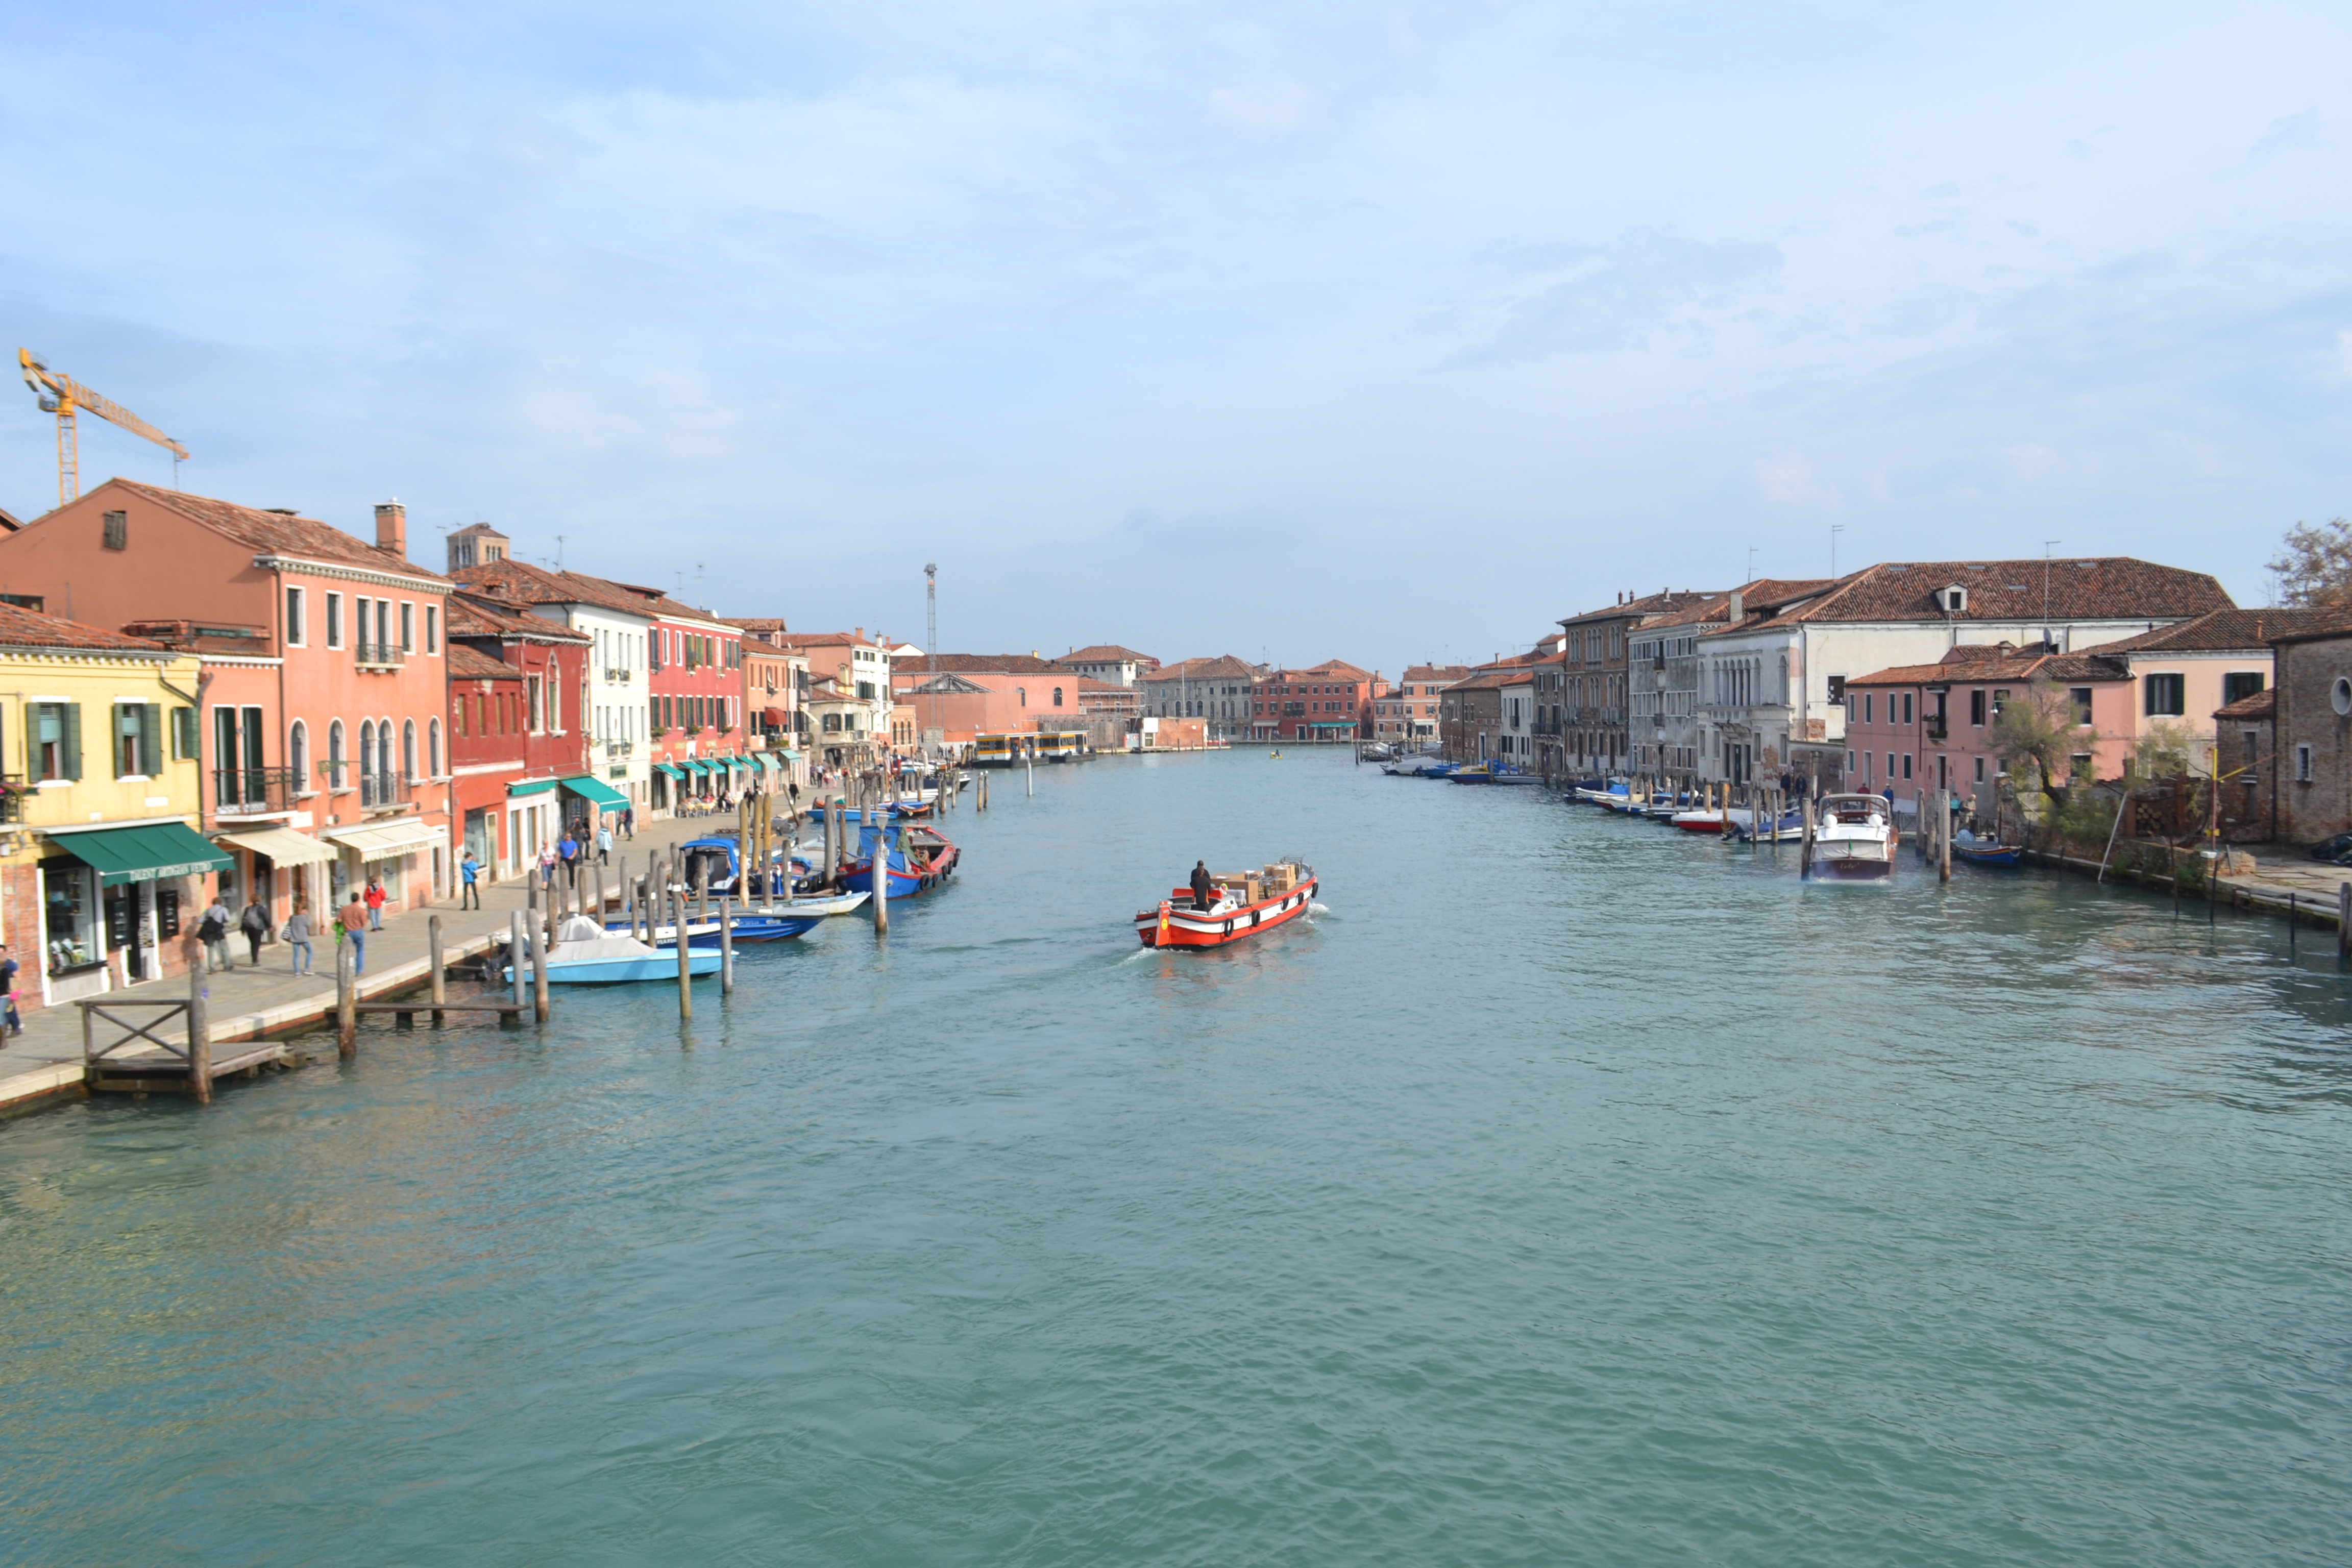
sea, coast, boat, town, river, canal, vacation, vehicle, bay, italy, harbor, venice, port, waterway, body of water, boats, pillars, channel, wharf, murano, landform, island of murano